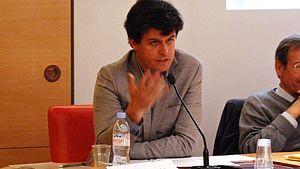
Gaspard Koenig lors d'un colloque sur le revenu de base au Sénat - 19 mai 2015